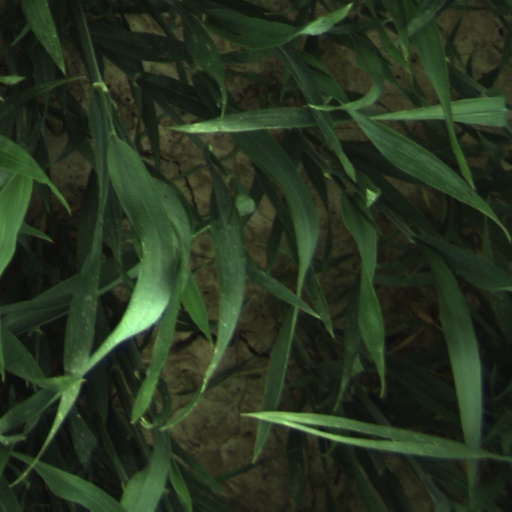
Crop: wheat